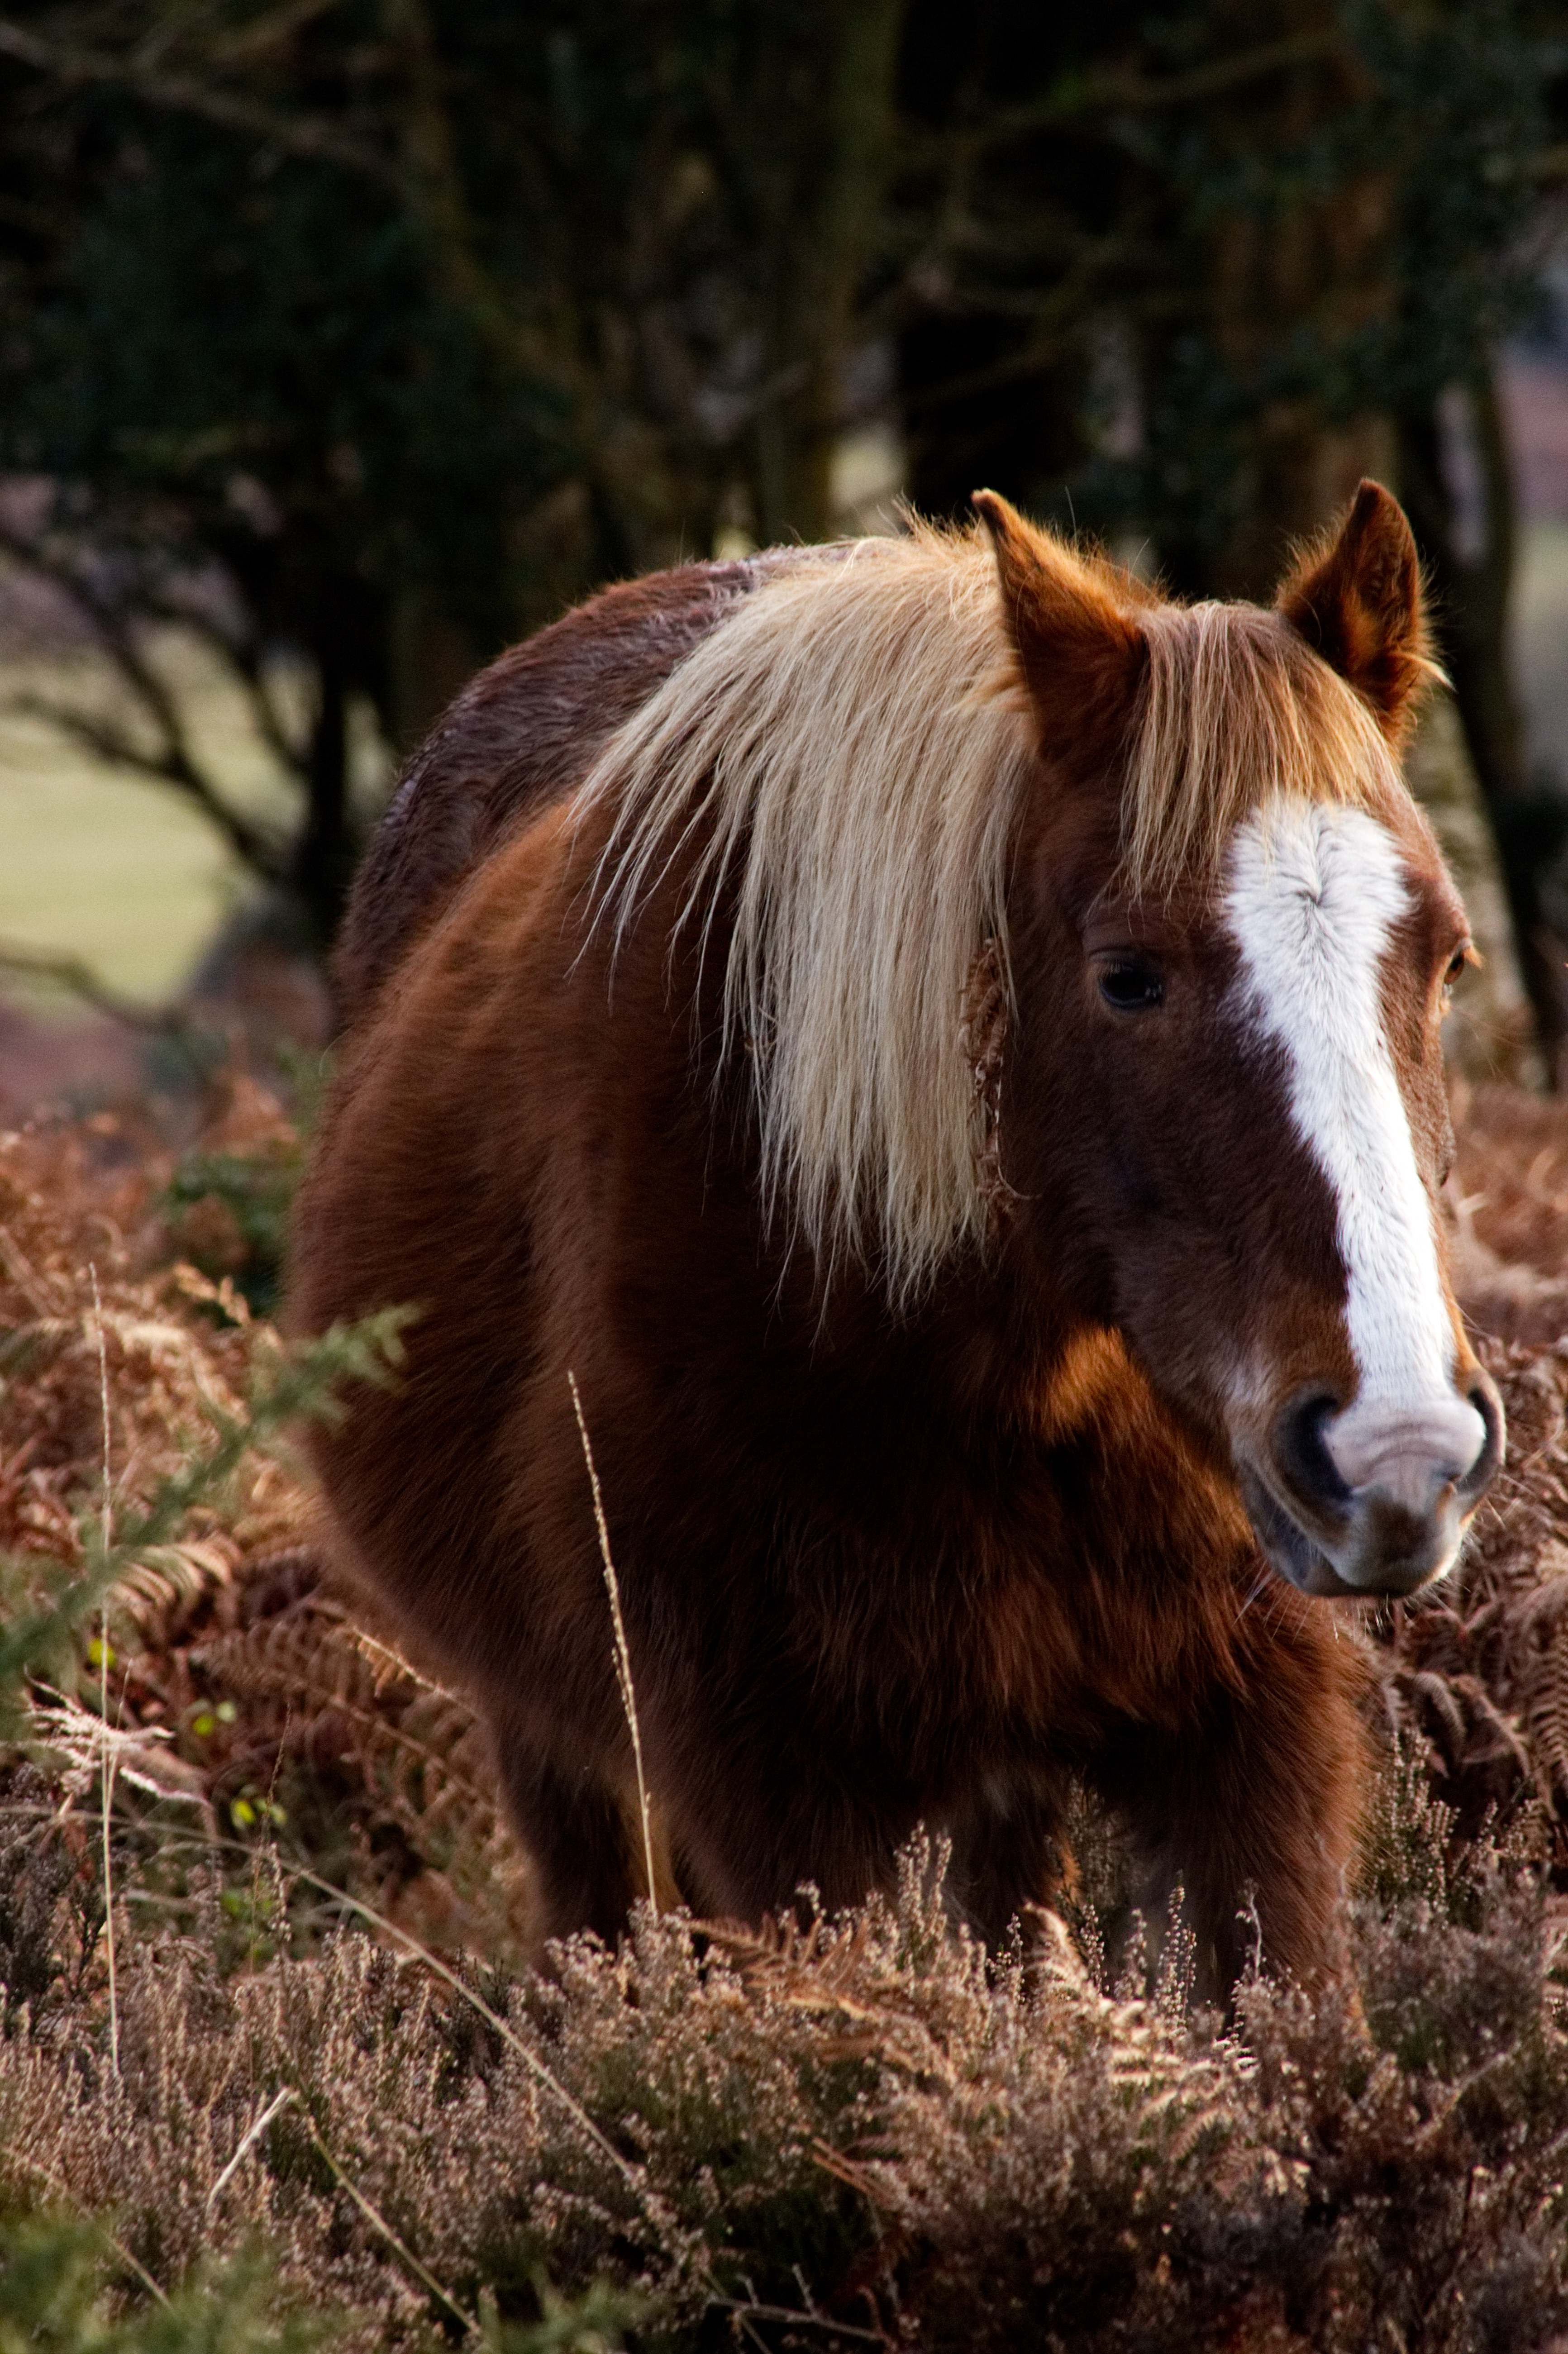
grass, wildlife, pasture, grazing, horse, brown, mammal, mane, fauna, fern, vertebrate, bracken, cattle like mammal, horse like mammal, mustang horse, poy